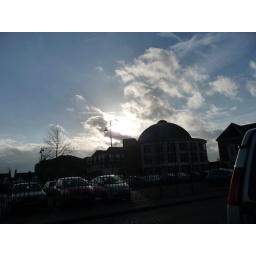
The sun appeared from behind the dome of the library lighting up the sky. The car park behind the library in Braintree town centre.